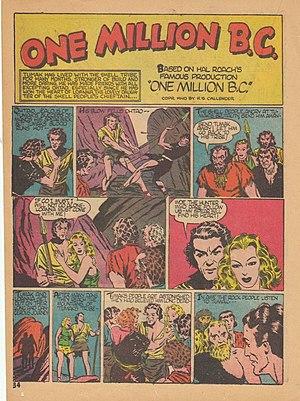
Tumak, fils de la jungle est un film américain de Hal Roach et Hal Roach Jr. sorti en 1940.